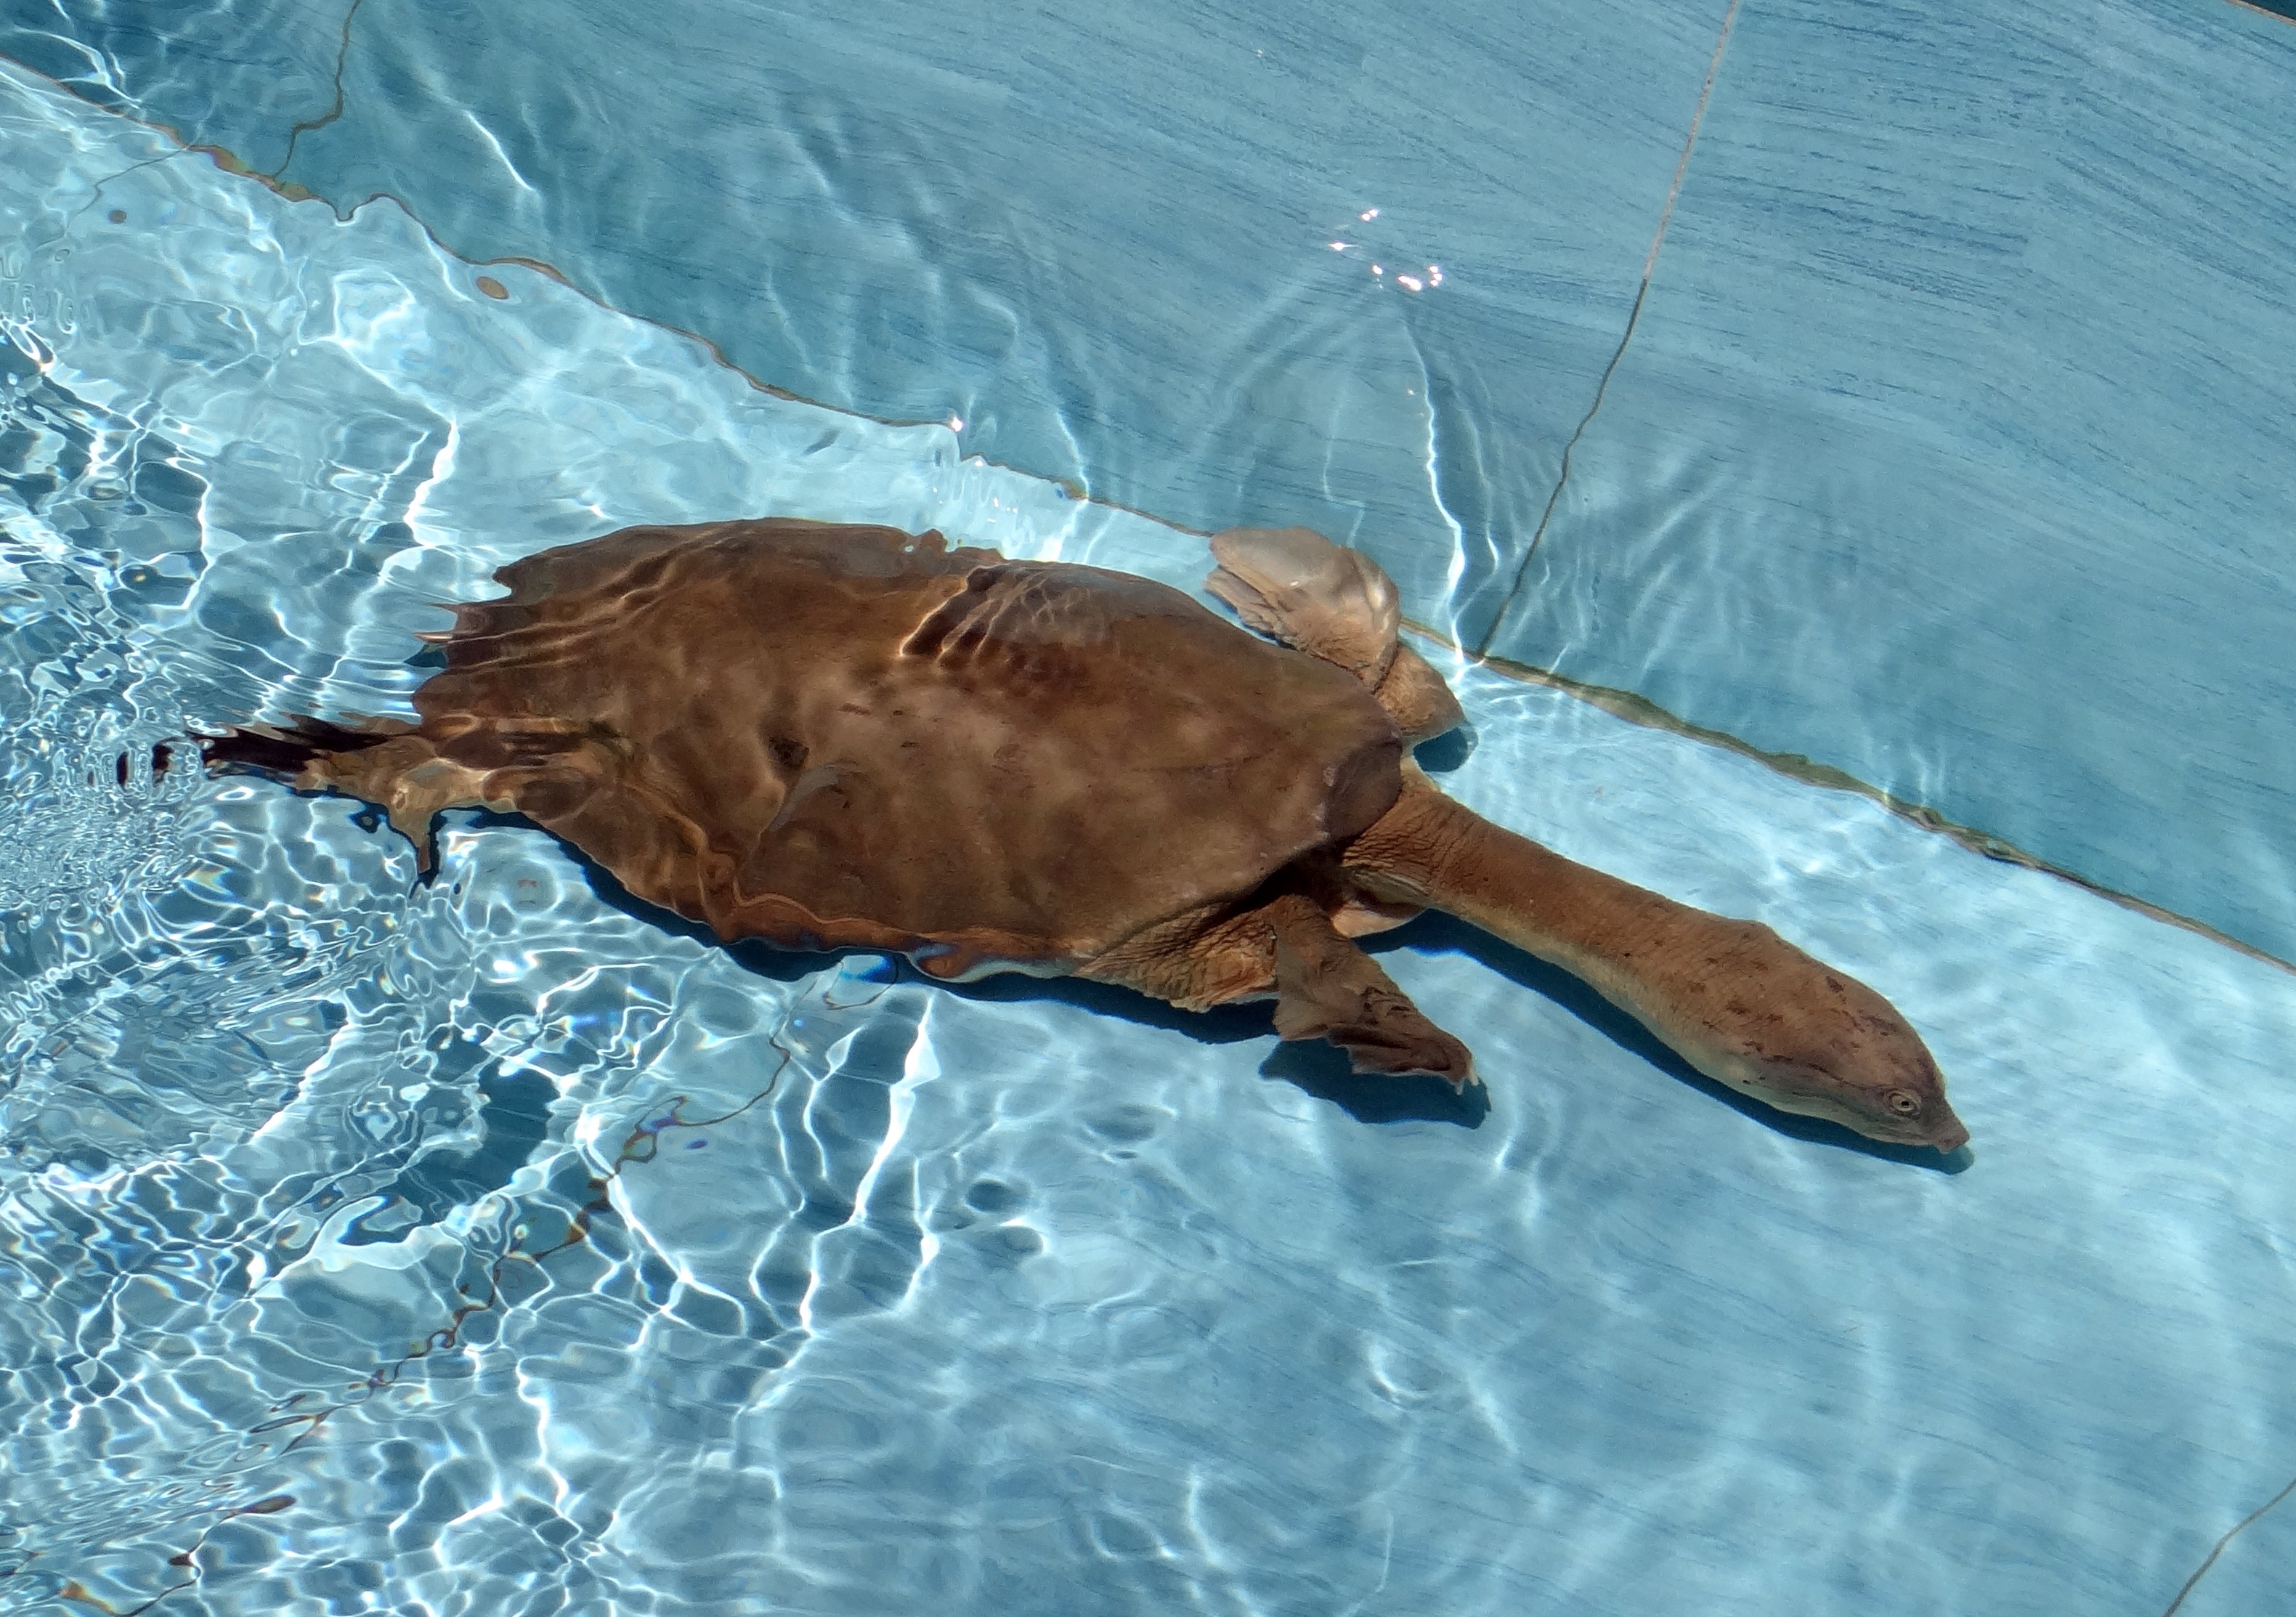
sea, water, bird, pond, aquatic, turtle, dharwad, fauna, shell, tortoise, india, species, fresh water